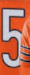
Number: 5